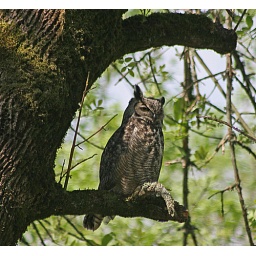
saw this one in a tree next to the road while driving!